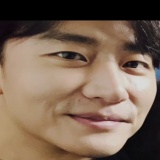
diễn viên Hoàng Hiên